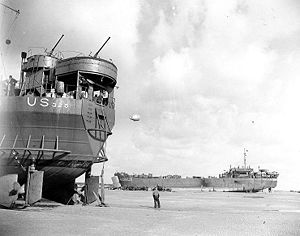
Landing Ship Tank / LST Type 2
LST-325 (tv.) og LST-388 losser mens de ligger strandet ved lavt tidevand under invasionen i Normandiet i juni 1944. Note: Skruer, ror og undervandsdetaljer ved disse LSTer: 40mm enkelt kanoner. Danforth-varpankre på LST-325's hæk.
Landing Ship Tank var den militære betegnelse for et stort antal landgangsskibe, som blev bygget under 2. Verdenskrig til støtte i amfibieoperationer ved at fremføre et betydeligt antal køretøjer, forsyninger og tropper direkte til invasionskysten.